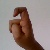
The image shows a hand gesture representing the letter 'X' in Indian Sign Language.